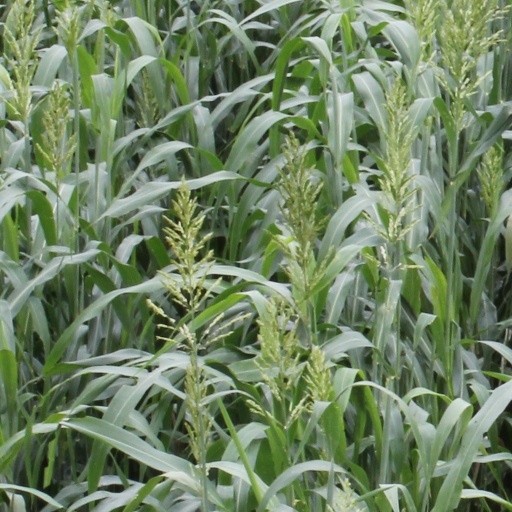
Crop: sorghum